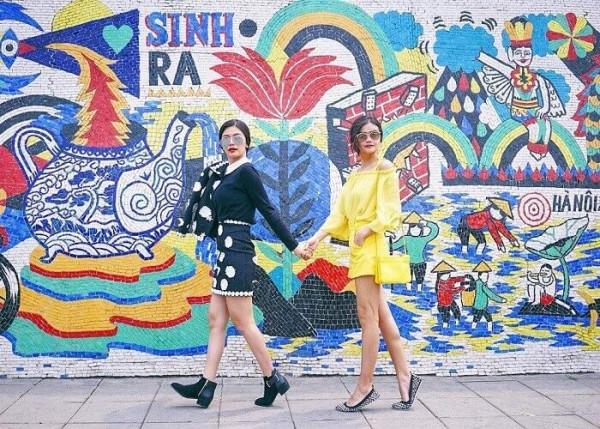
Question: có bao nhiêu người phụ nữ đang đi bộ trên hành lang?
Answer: hai người